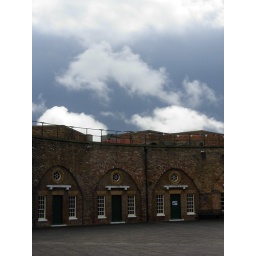
white clouds under front